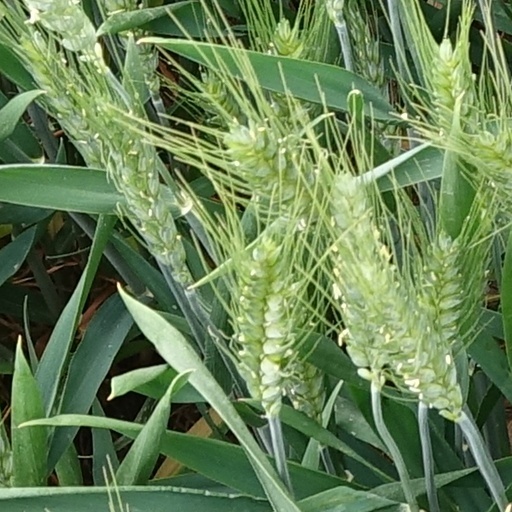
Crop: wheat